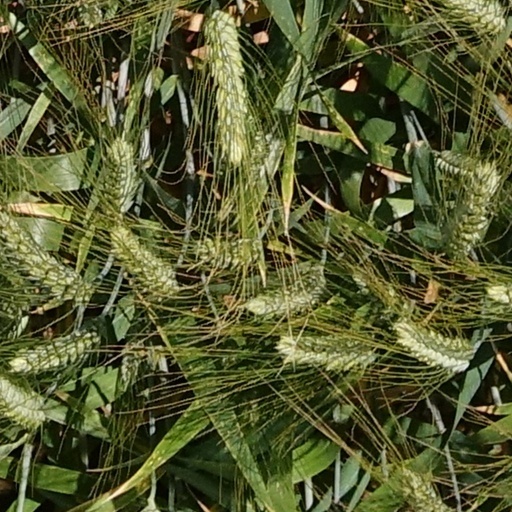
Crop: wheat